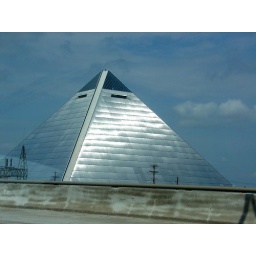
Caught this out the window of the car in an otherwise unremarkable skyline. Thanks for the fun, Memphis!